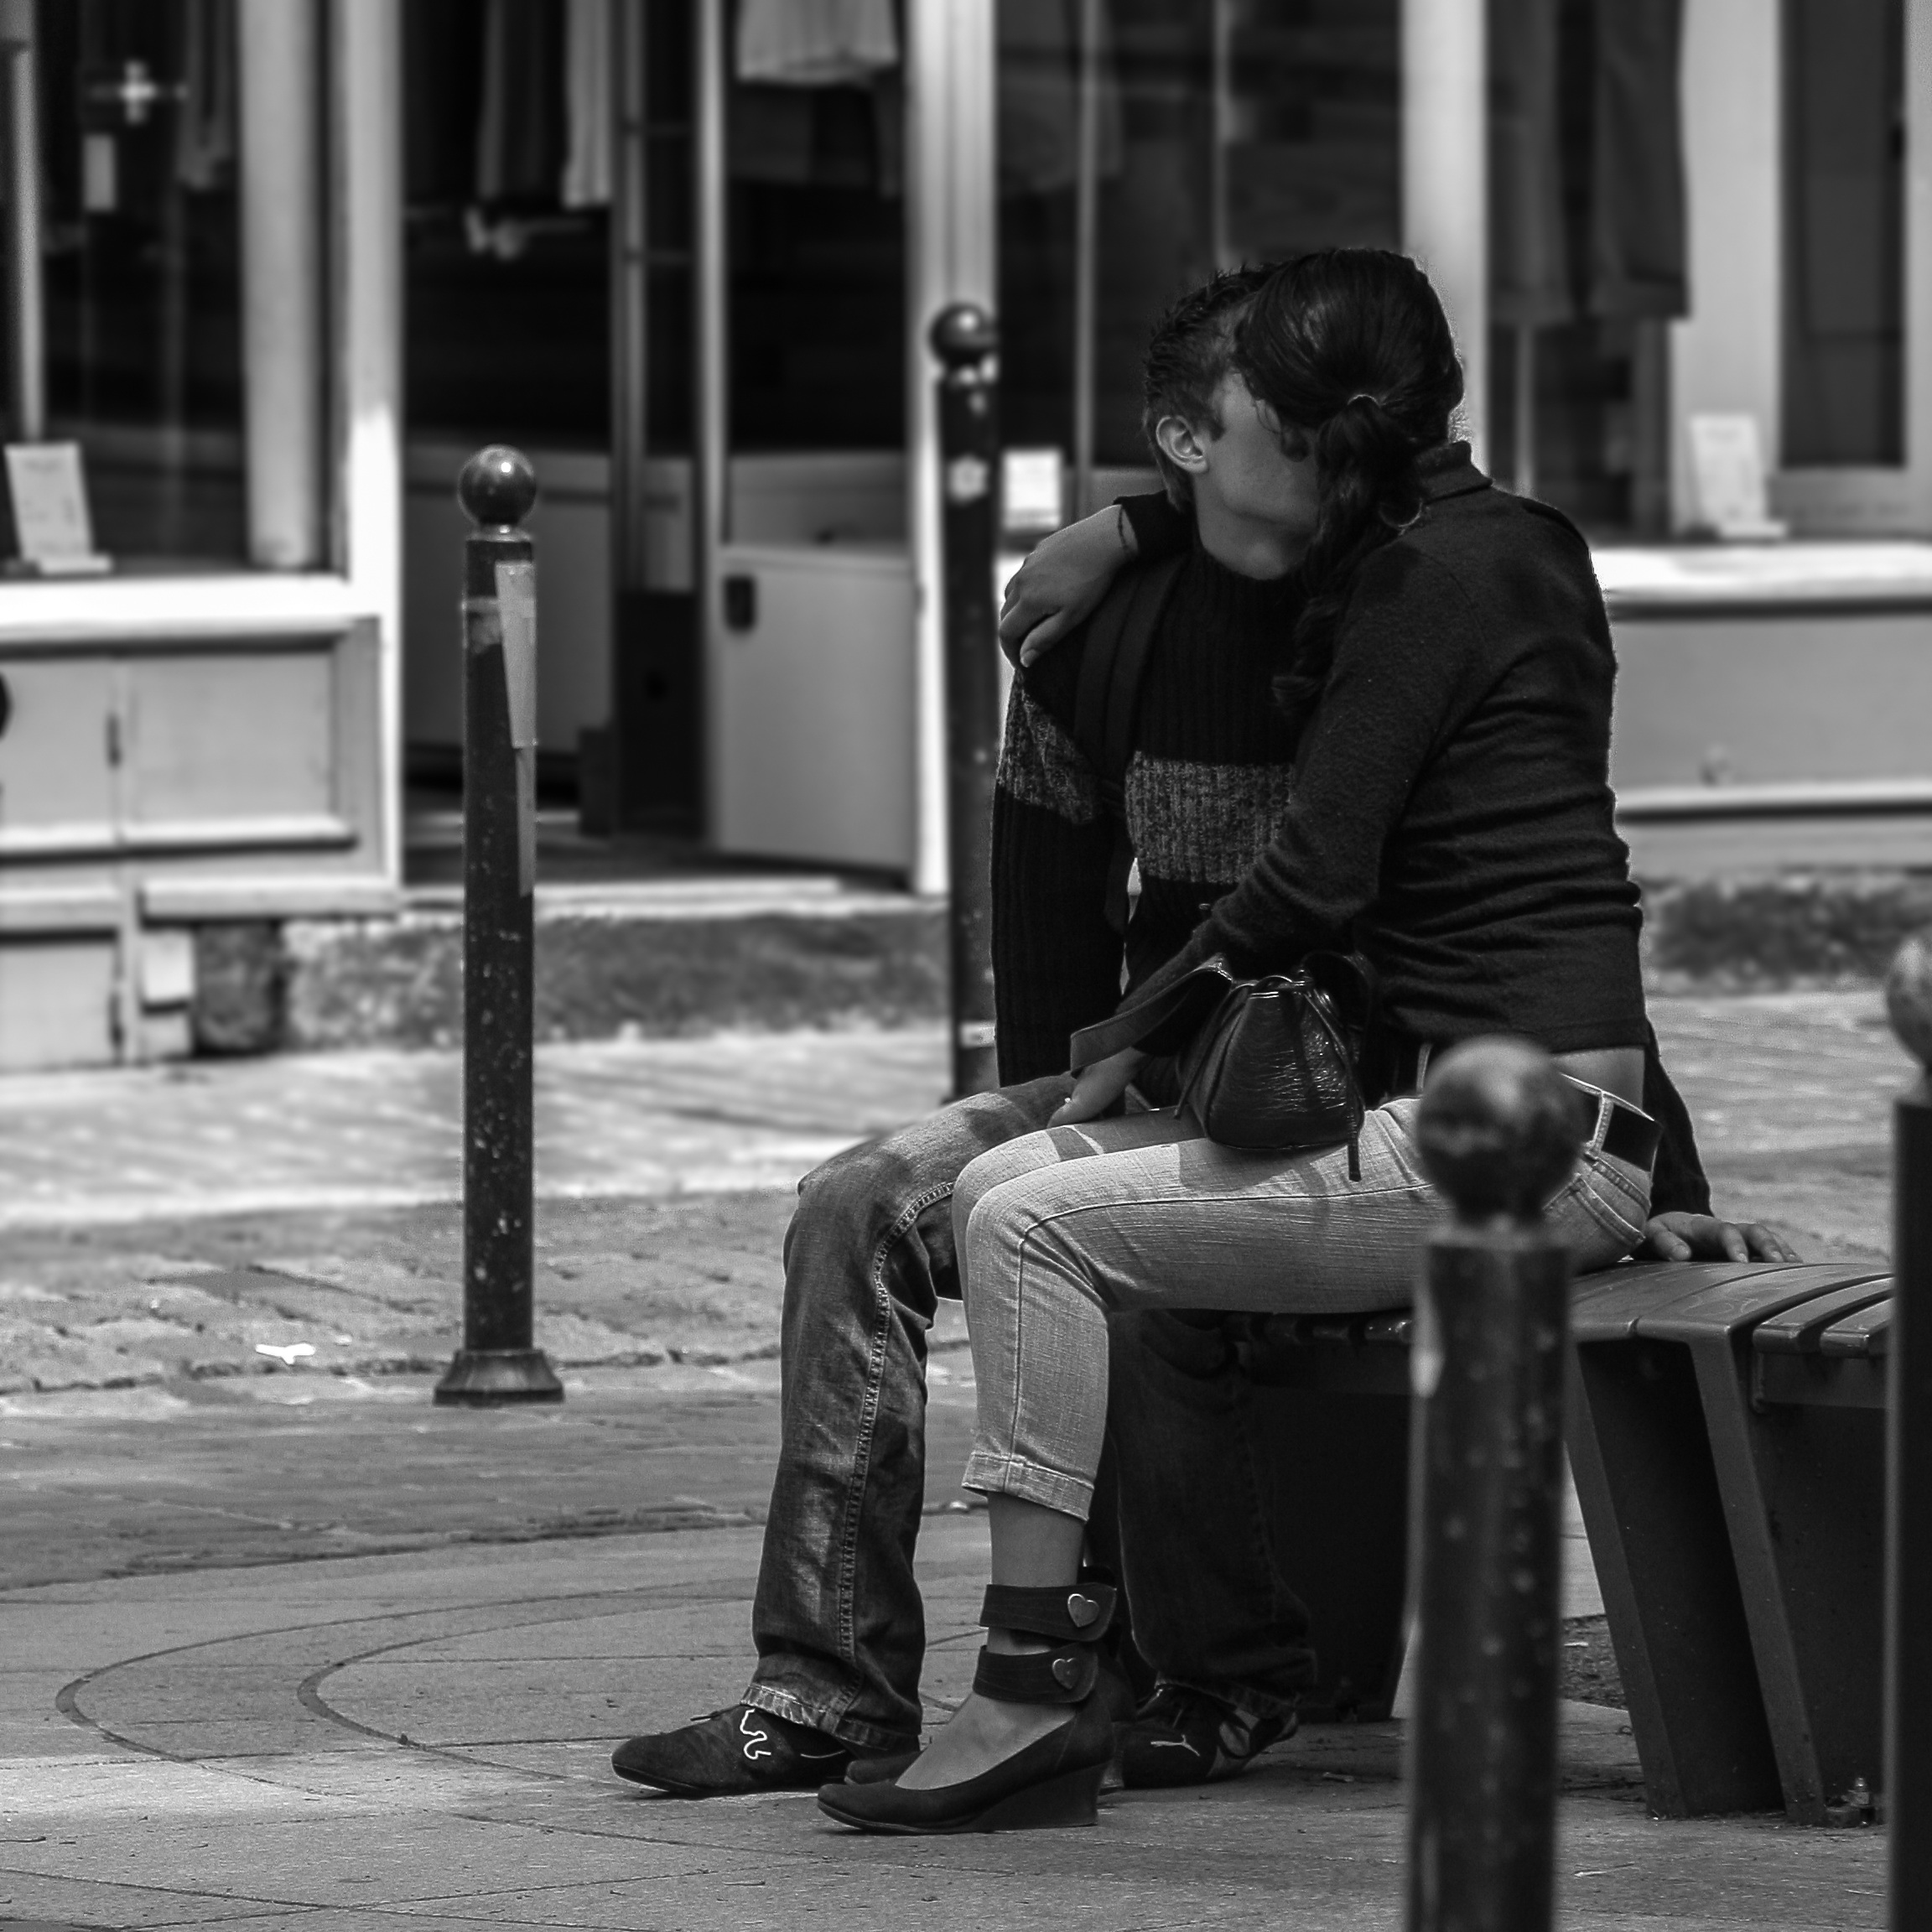
man, person, black and white, road, white, street, photography, love, sitting, kiss, couple, black, monochrome, infrastructure, photograph, in love, monochrome photography, public bench, film noir, single lens reflex camera, human positions